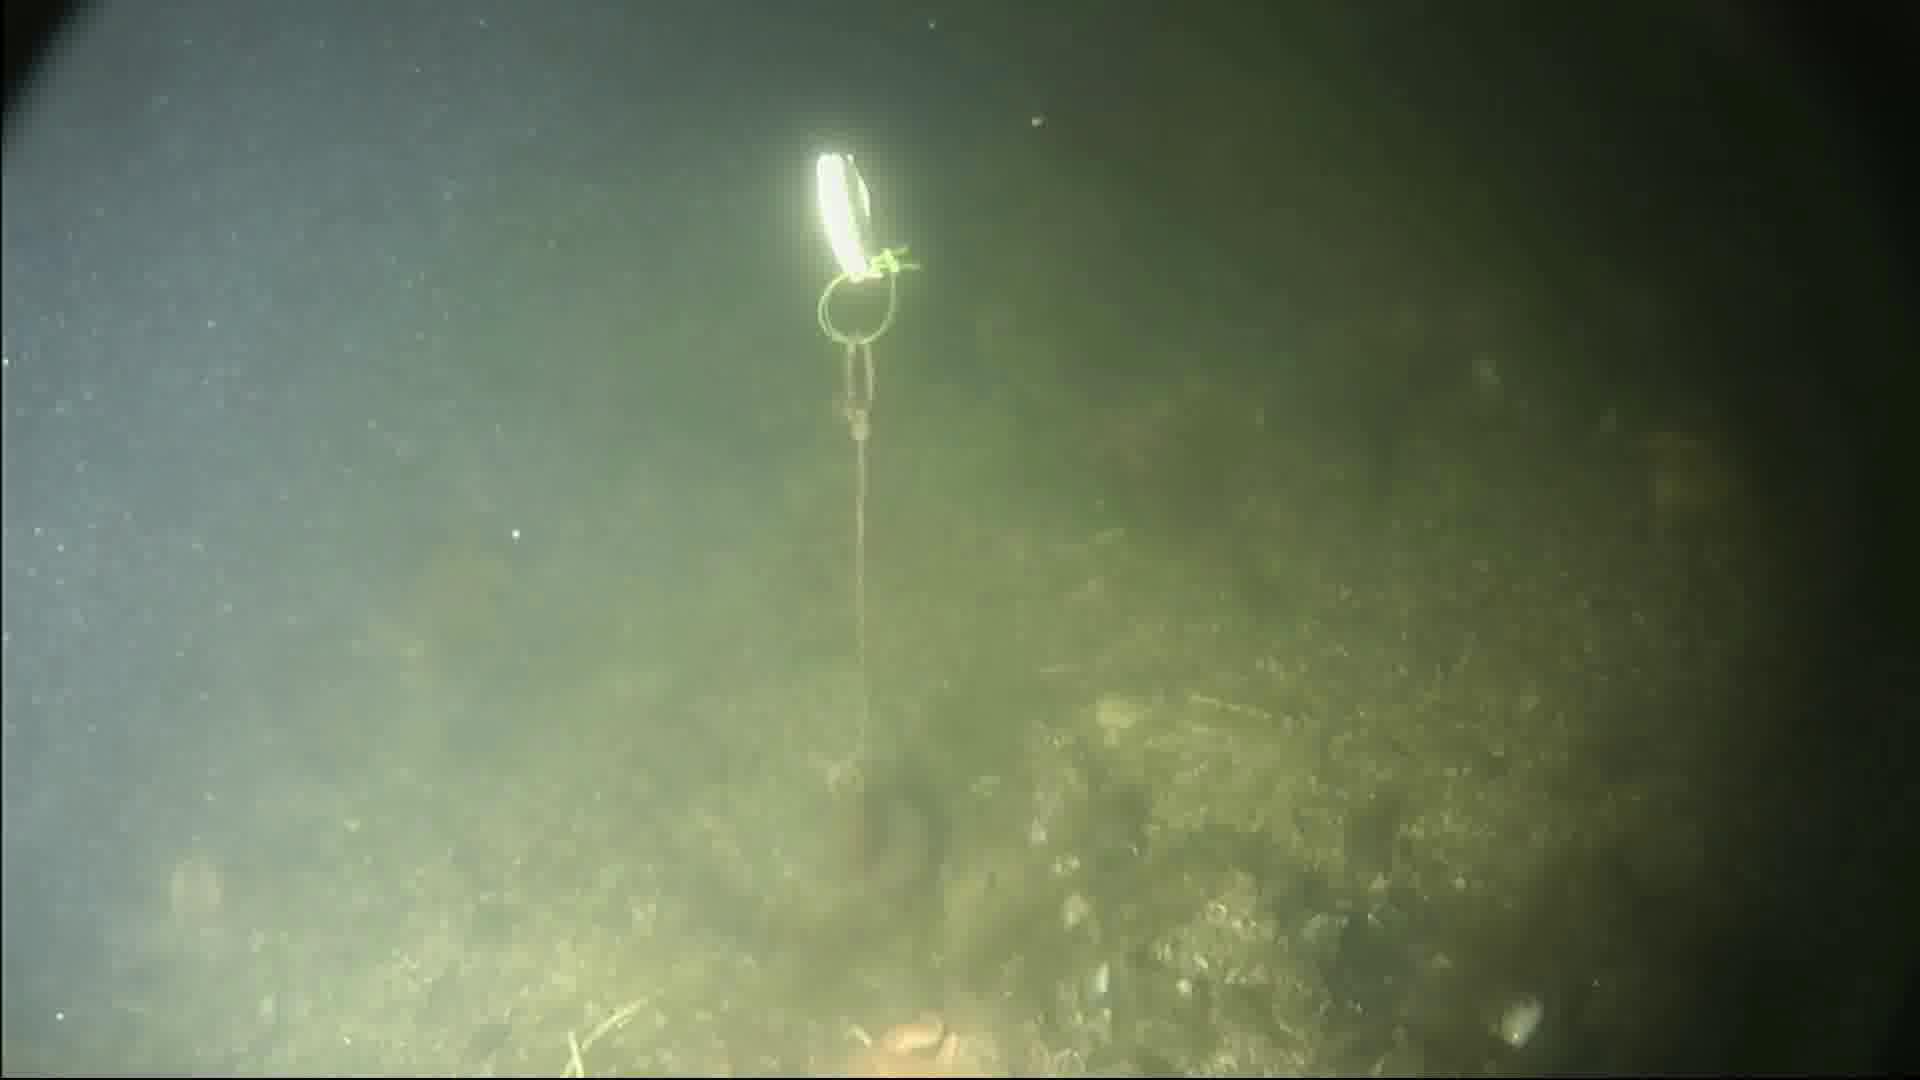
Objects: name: crab
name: starfish